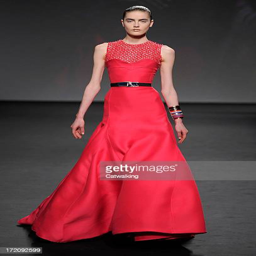
a model walks the runway at the winter fashion show during fashion week